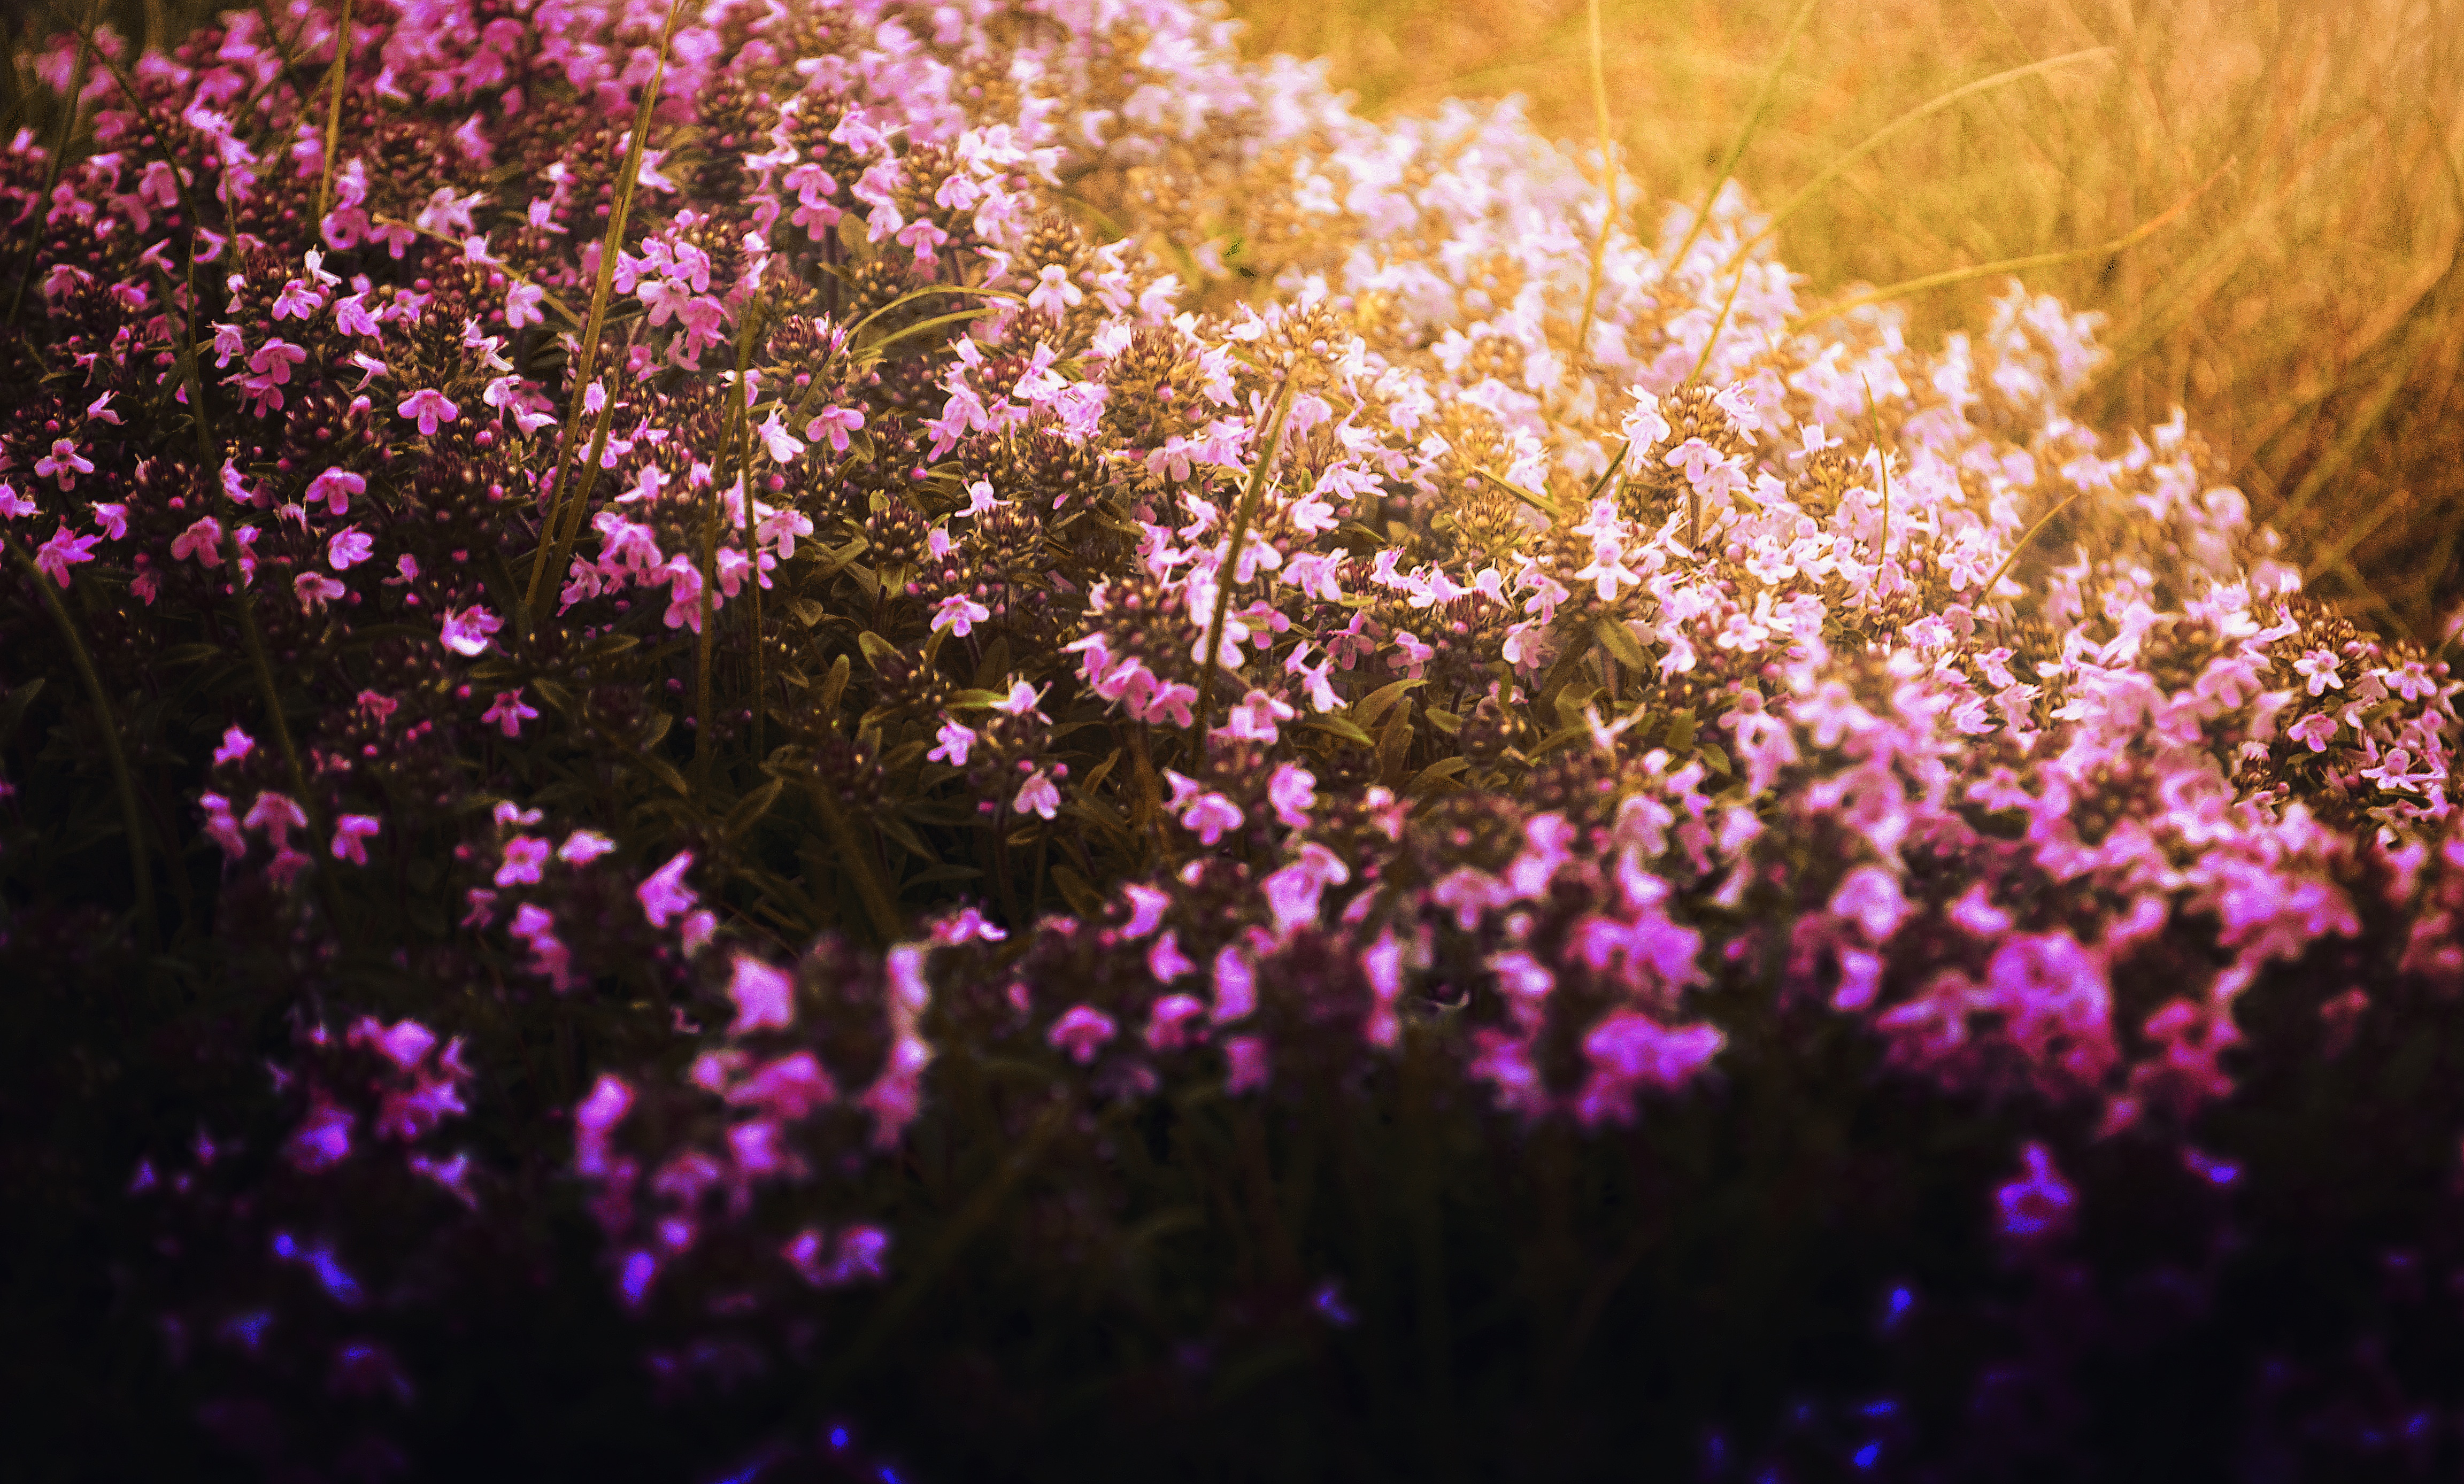
branch, blossom, plant, sunlight, leaf, flower, petal, flora, wildflower, shrub, macro photography